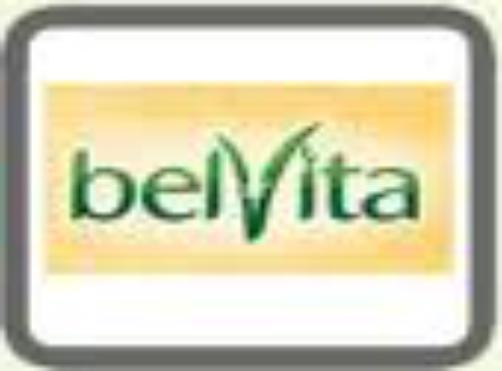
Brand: Belvita
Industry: Food